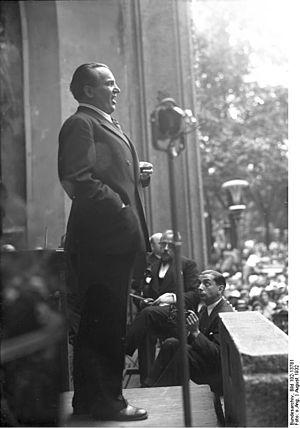
Richard Tauber est un chanteur lyrique autrichien, né le 16 mai 1891 à Linz et mort le 8 janvier 1948 à Londres.